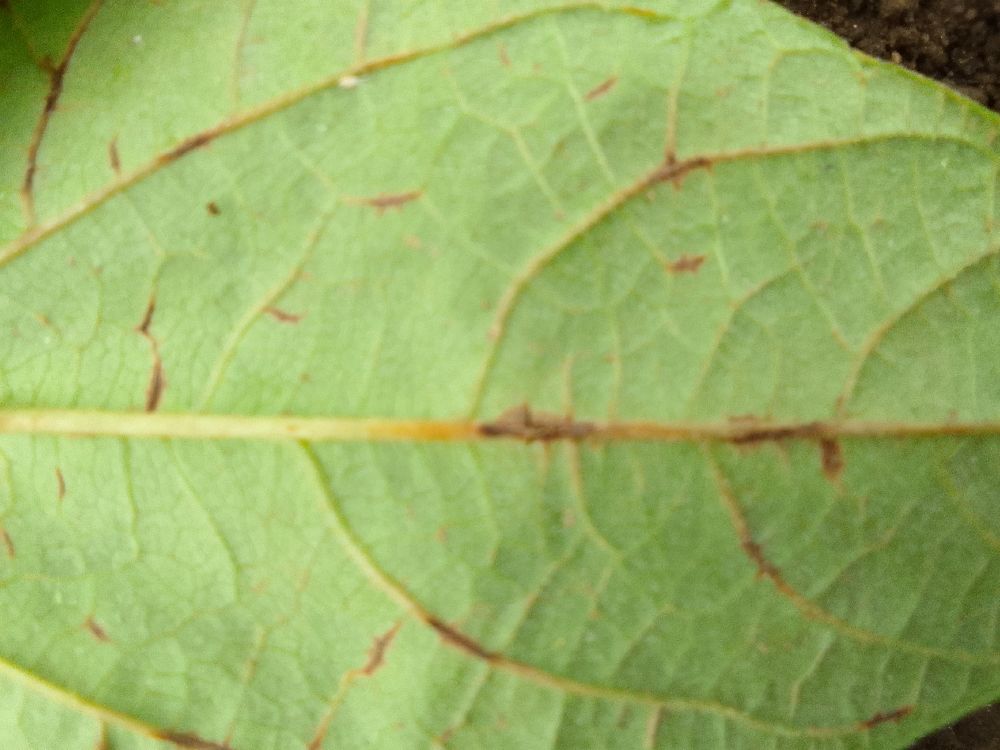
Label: anthracnose